TeachAids

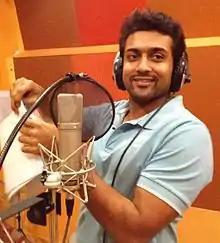

The TeachAids interactive software implements animated avatars of cultural icons to improve pedagogical efficacy. Over time, numerous international actors, musicians, and celebrities have lent their voices and likenesses to the TeachAids materials. These include: